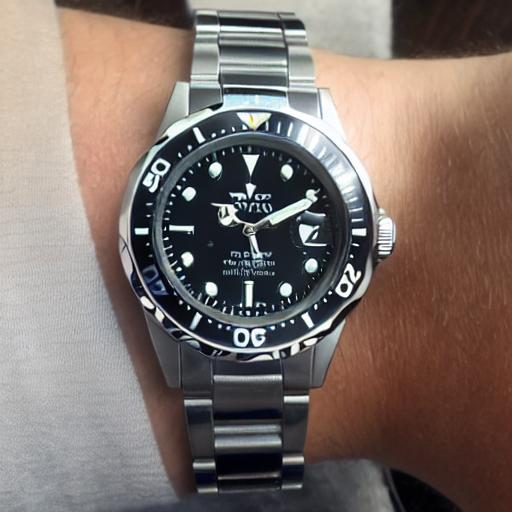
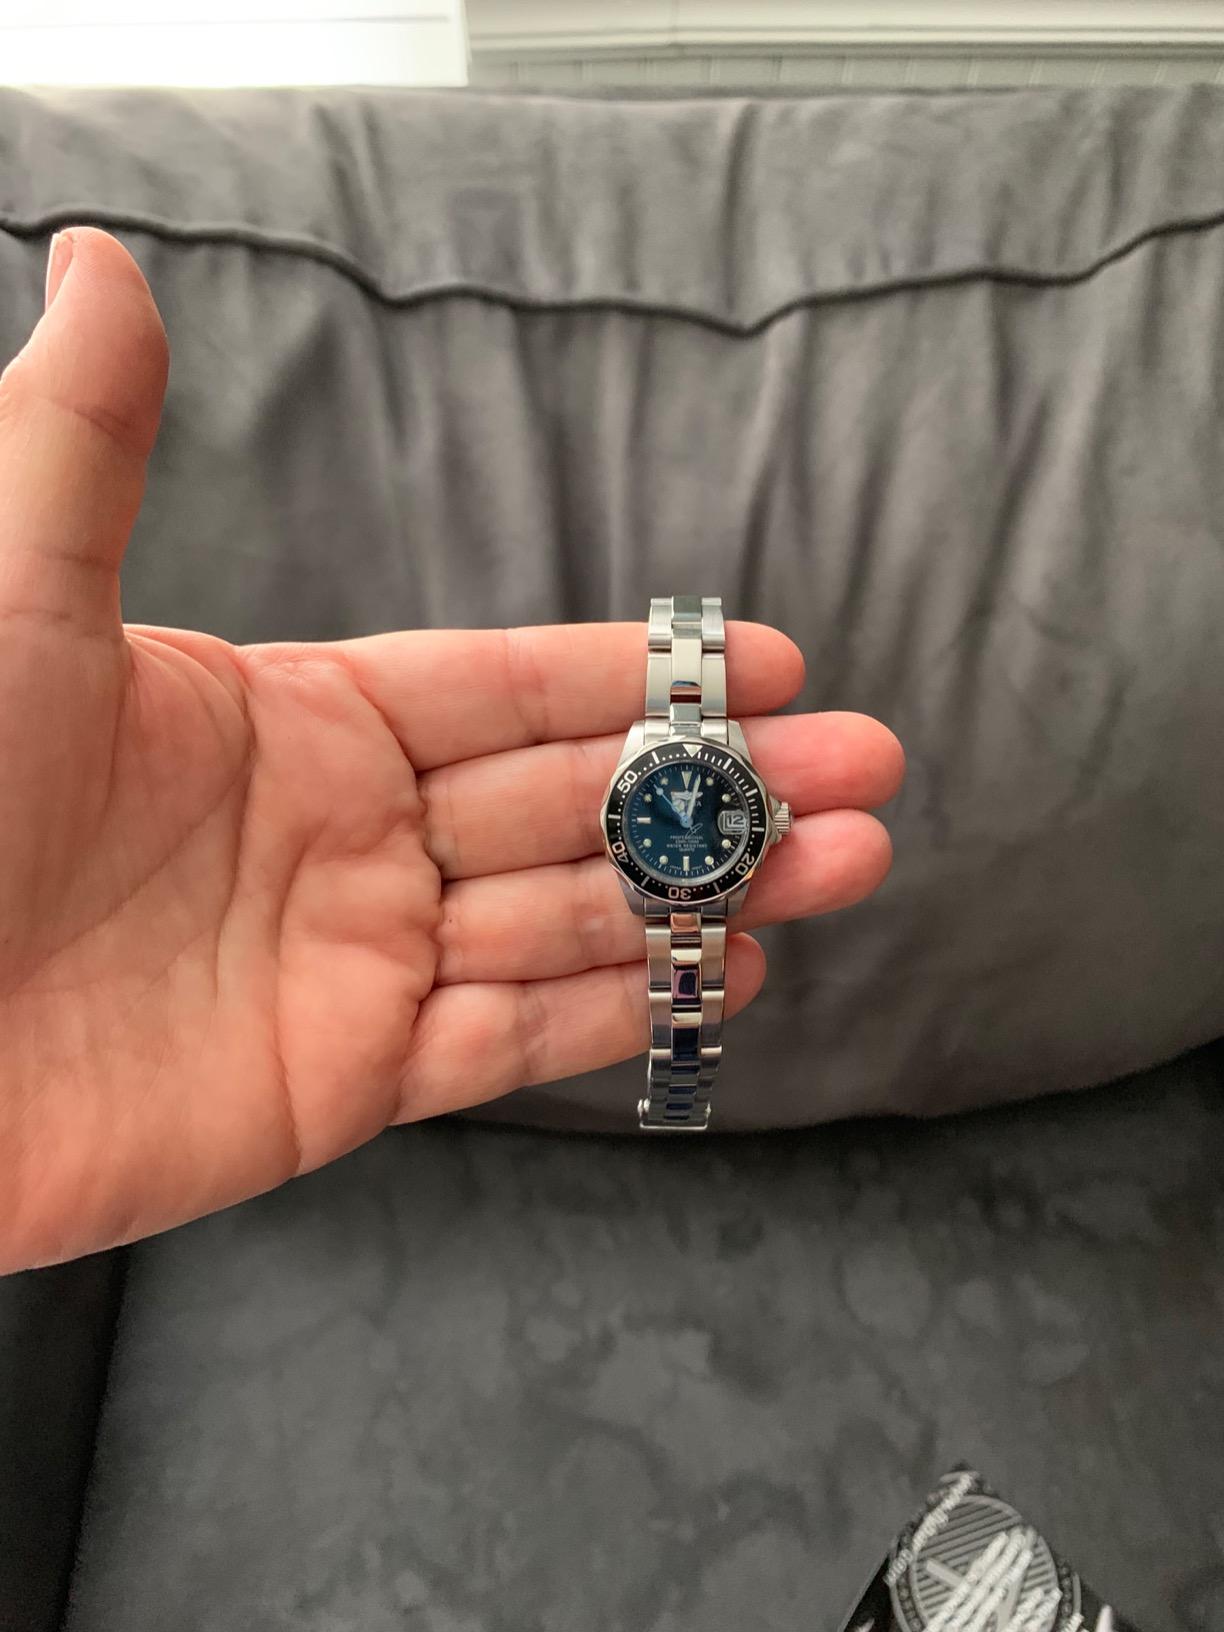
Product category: accessories_watch
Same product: no